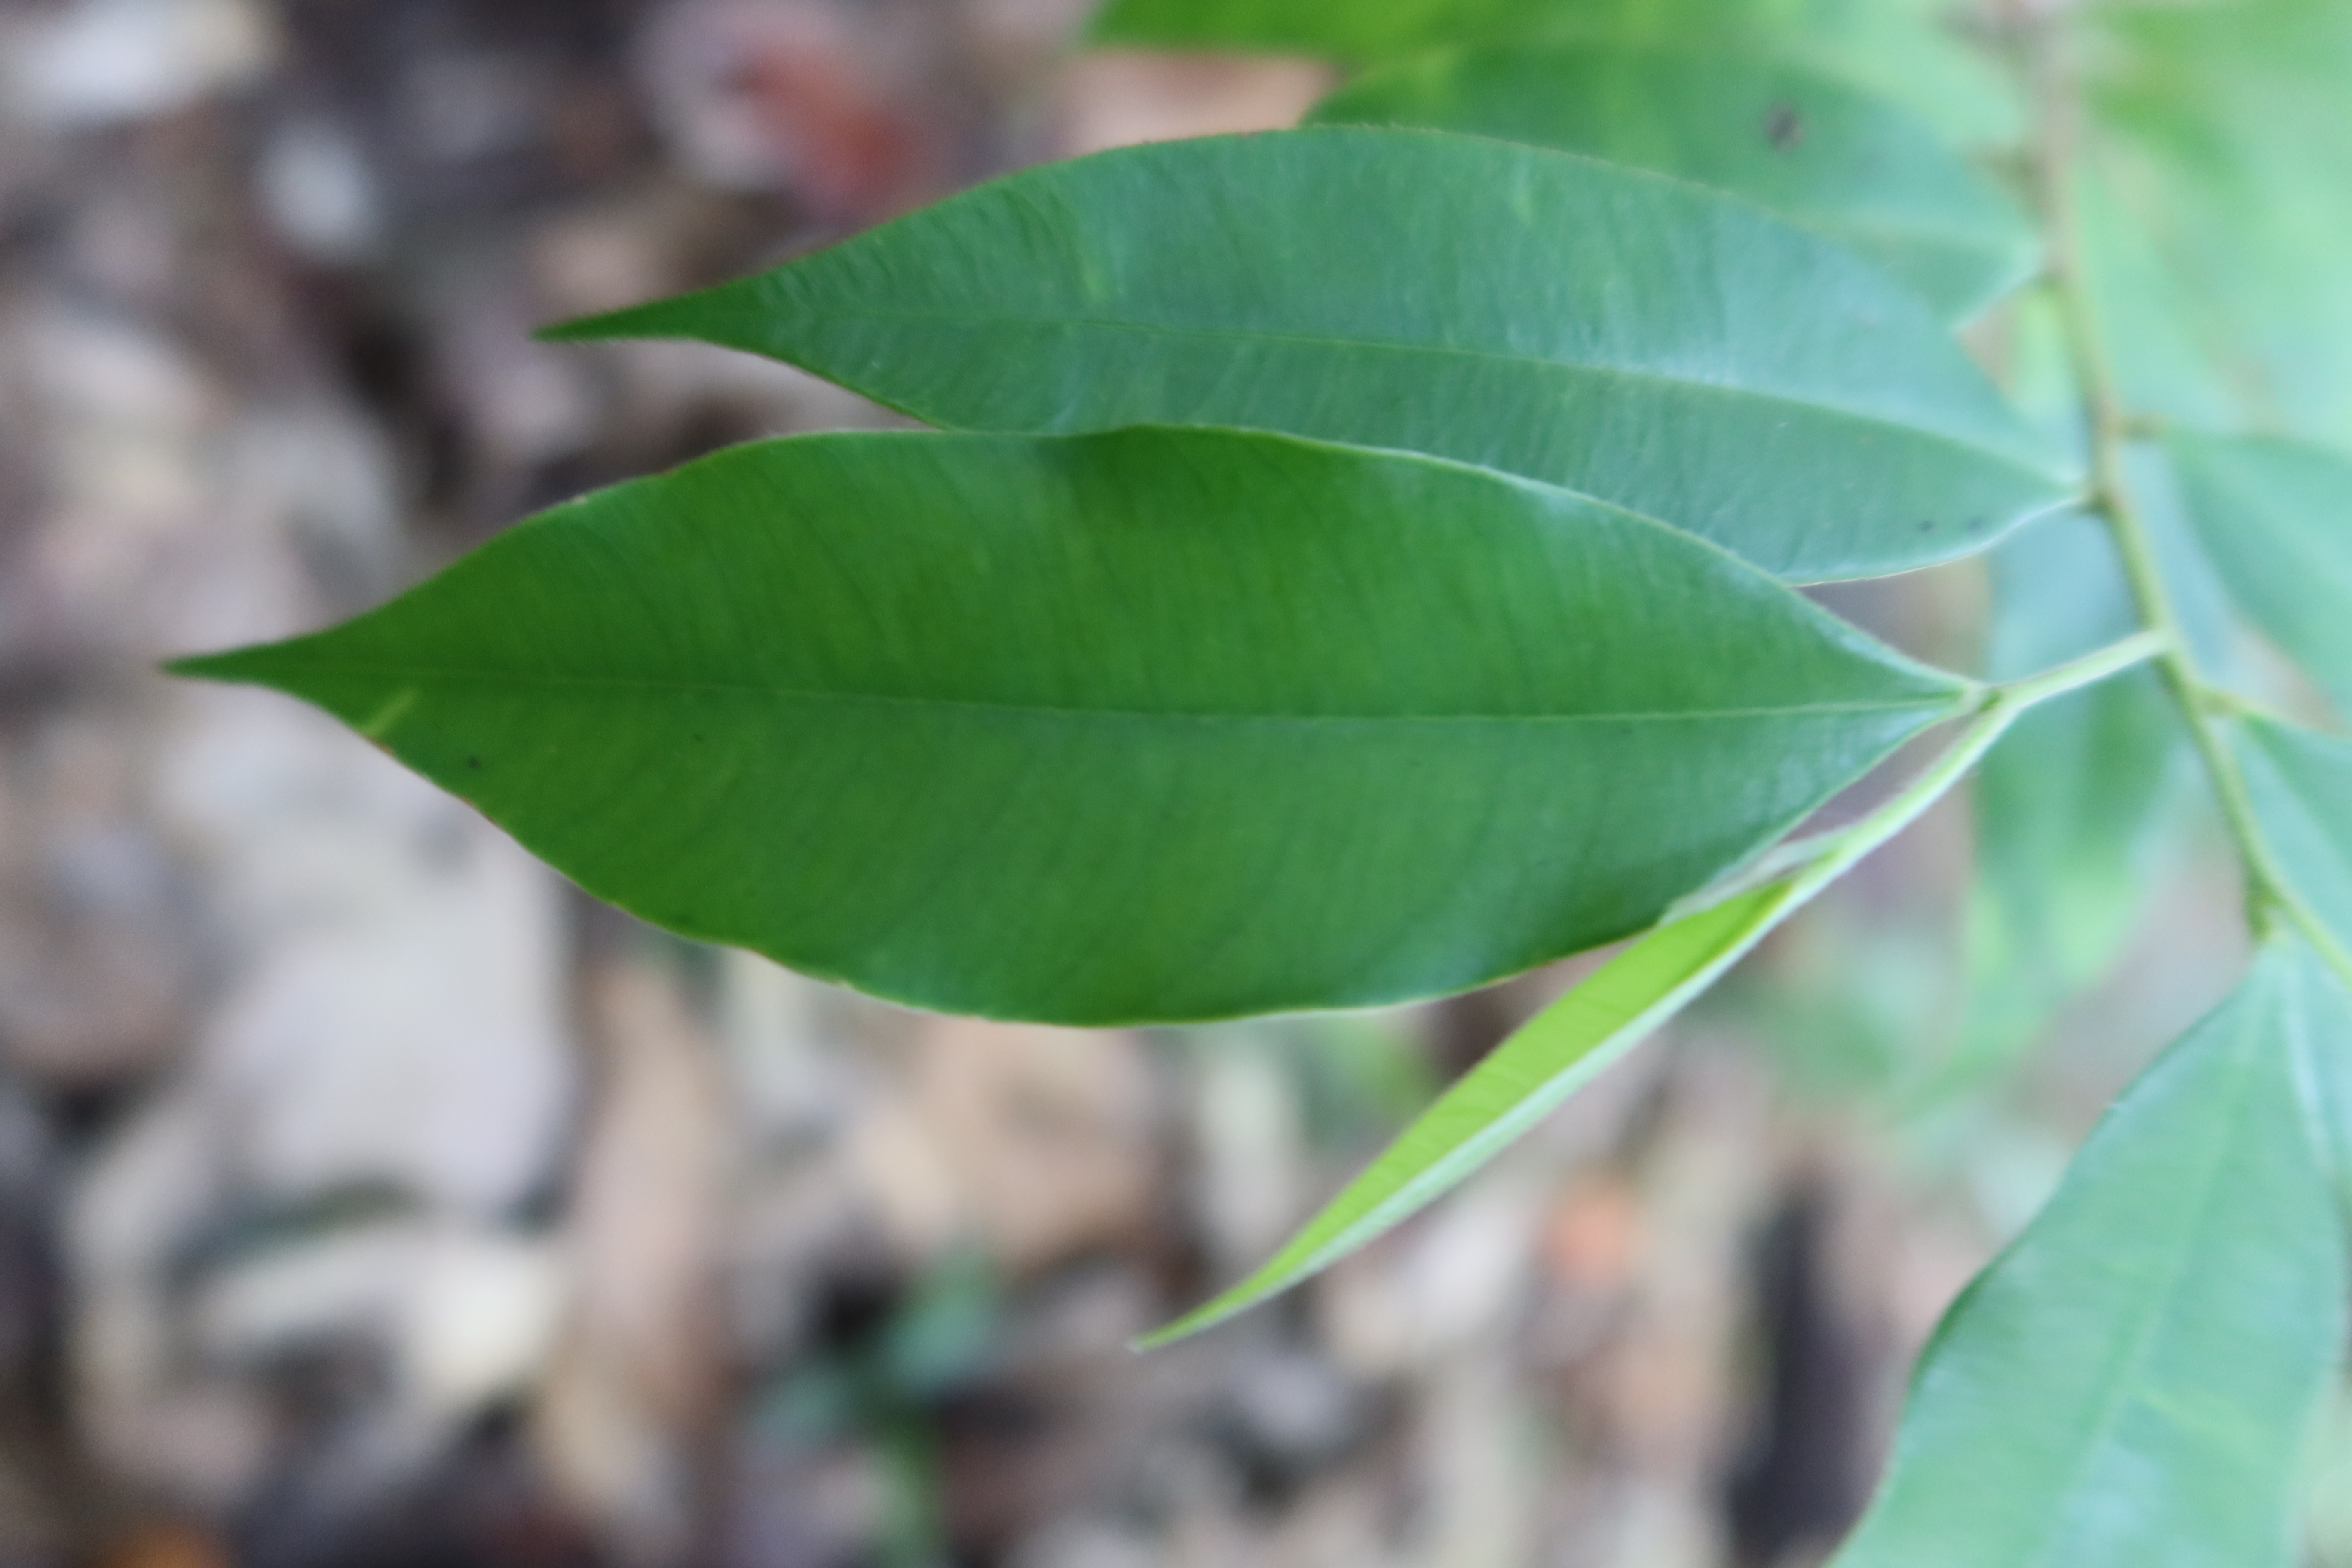
Label: Healthy